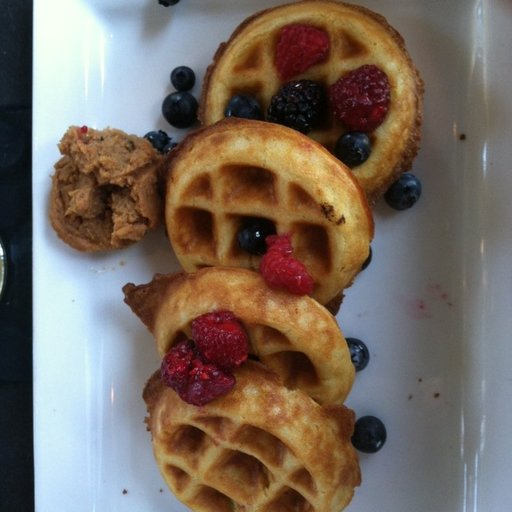
Label: waffles